Bob Nowaskey

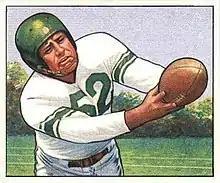
Nowaskey on a 1950 Bowman football card

Robert John Nowaskey (February 3, 1918 – March 21, 1971) was an American football end, born in Everett, Pennsylvania, who played eight seasons in the All-America Football Conference (AAFC) and in the National Football League (NFL). He was selected in the seventh round of the 1940 NFL draft.